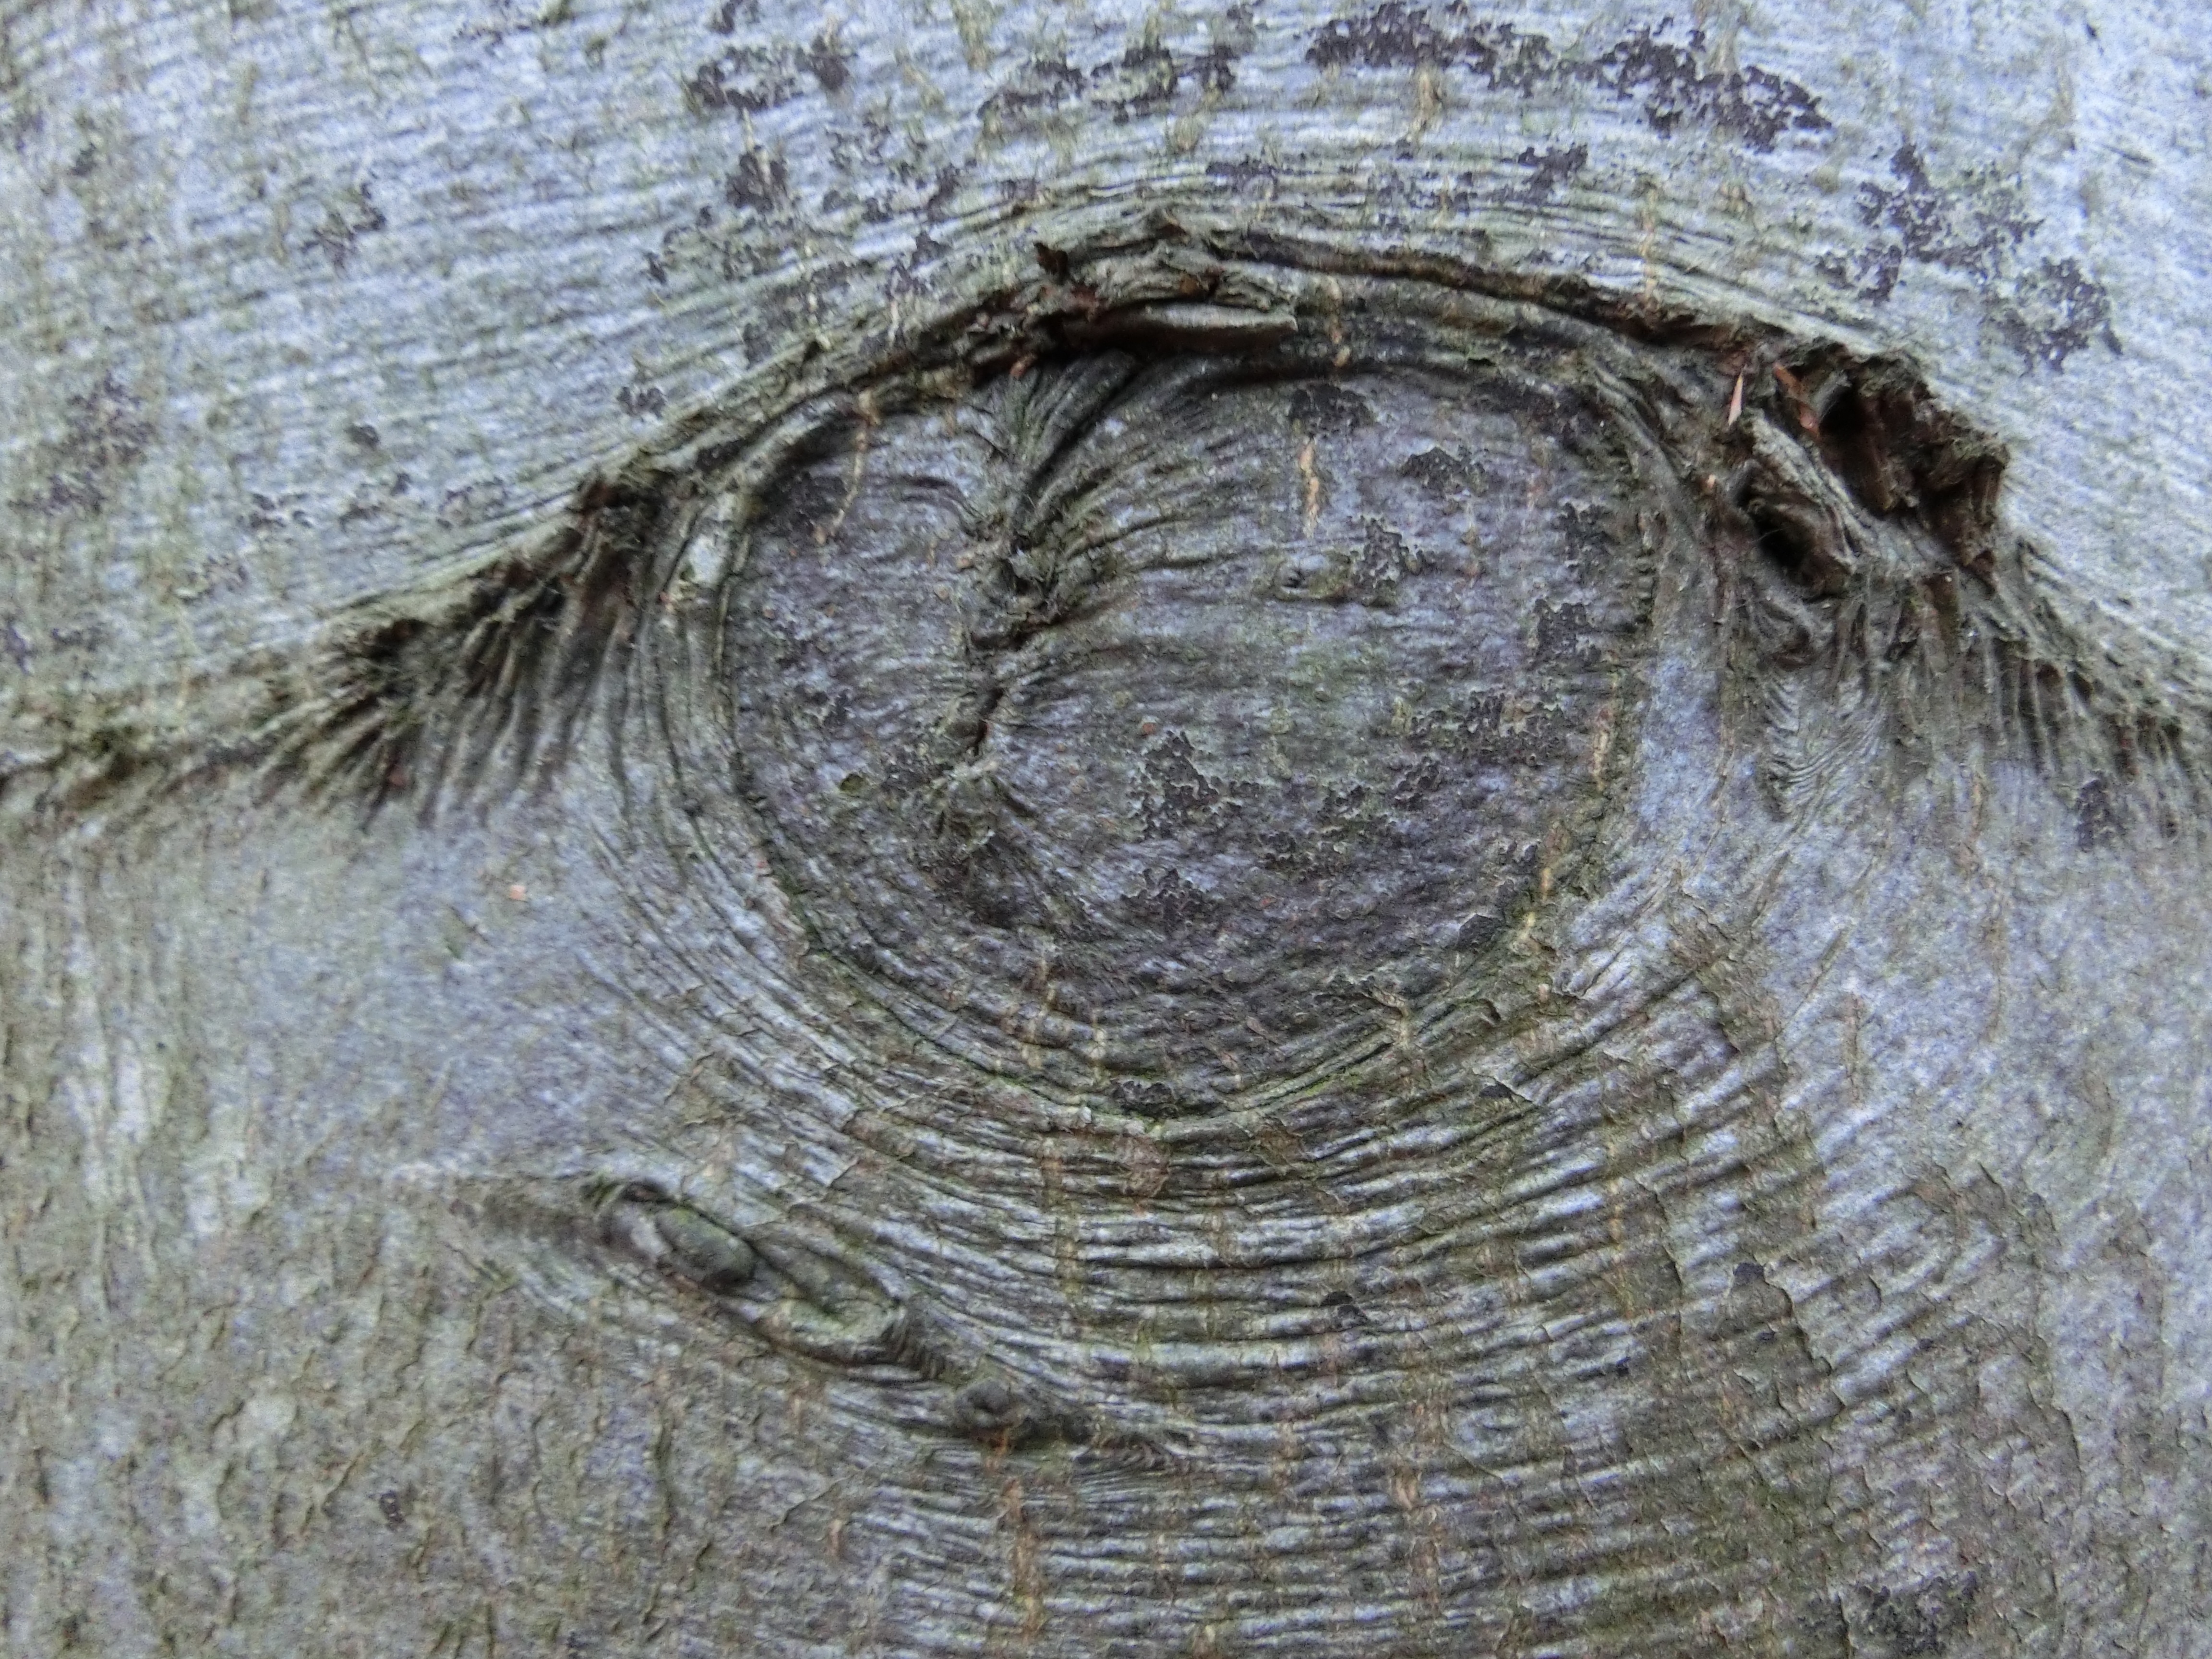
tree, branch, wood, trunk, bark, close up, sculpture, art, ancient history